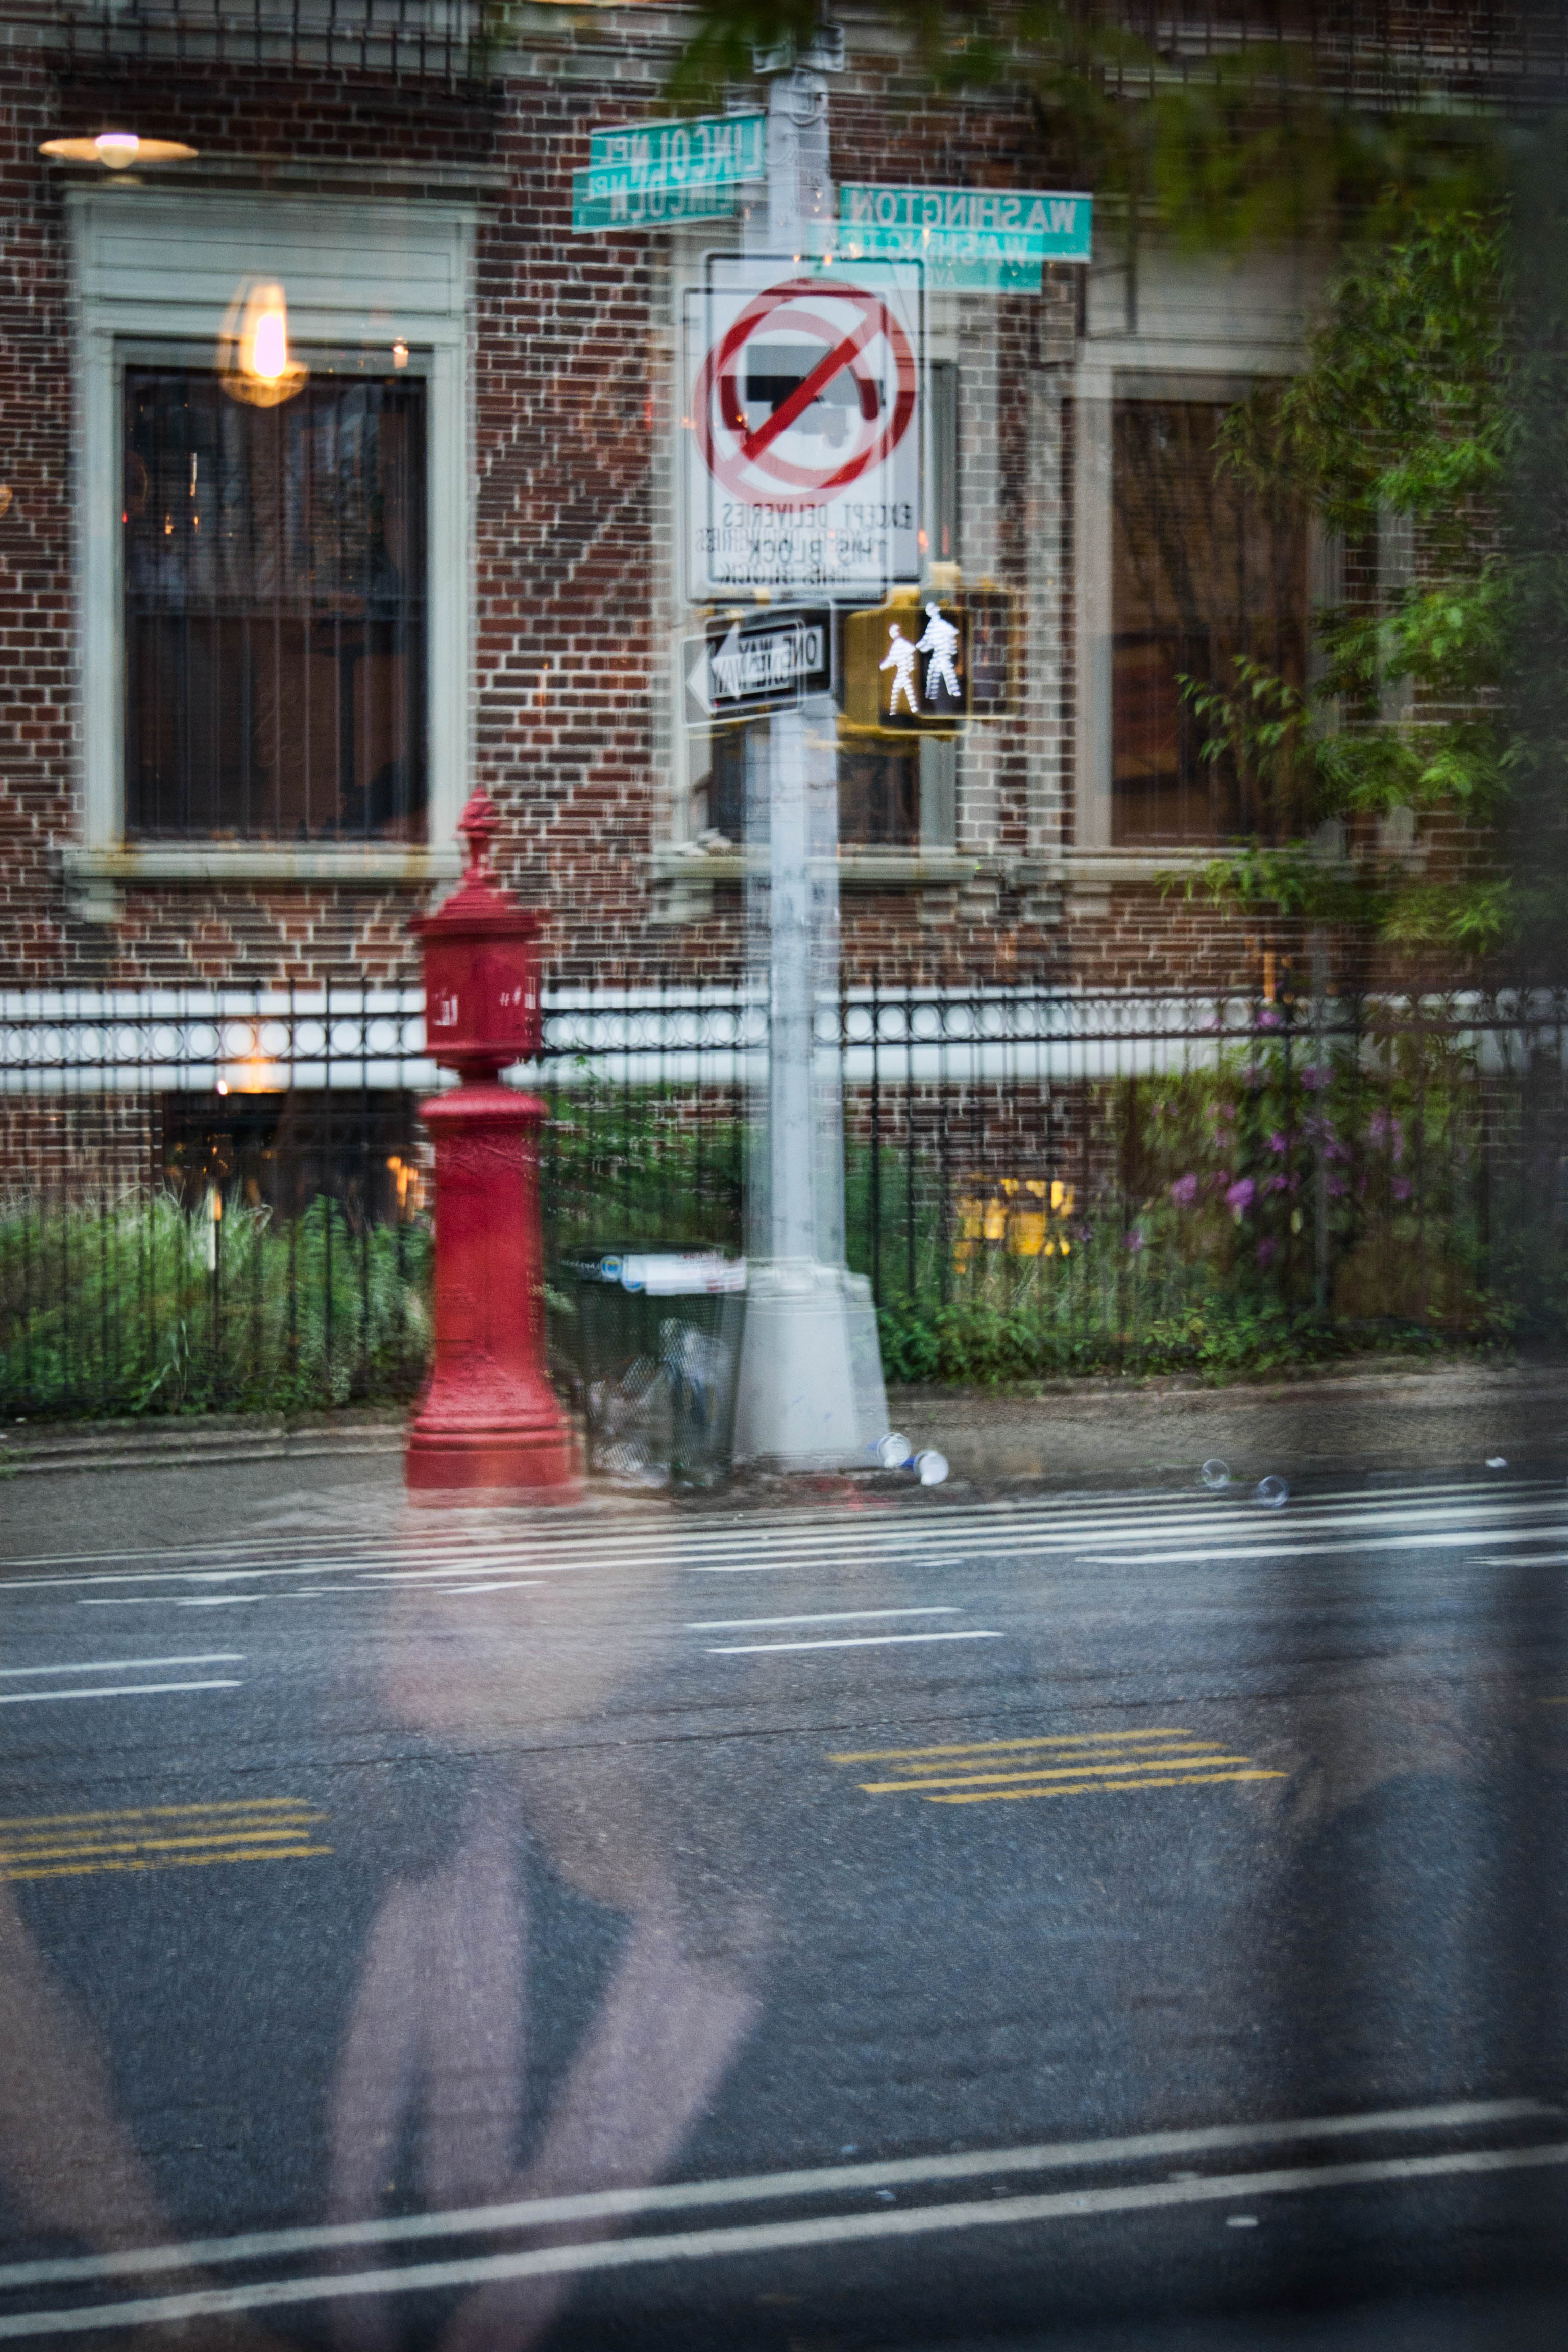
pedestrian, road, street, downtown, signage, lane, lighting, water feature, urban area